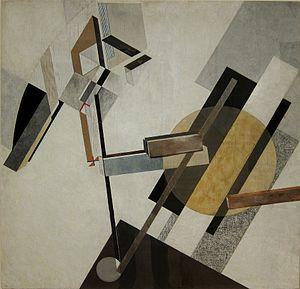
Lazar Lissitzky, dit El Lissitzky, né à Potchinok le 23 novembre 1890 et mort à Moscou le 30 décembre 1941 est un peintre d'avant-garde russe, également designer, photographe, typographe, et architecte.